Battle of Vuhledar

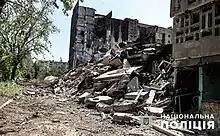
Destroyed buildings in Vuhledar, August 2023

The American Institute for the Study of War (ISW) assessed that between 15 and 23 February, Russian forces continued to launch assaults on Vuhledar, although with no significant territorial changes. The ISW also claimed elements of the 155th Naval Infantry Brigade refused to participate in some assaults. By late February, Russian troops had lost so many tanks and vehicles from the first battle that they shifted towards infantry attacks on the town. Speaking to the "New York Times," Vladislav Bayak, a commander in the 72nd Mechanized Brigade, claimed many Ukrainian counterattacks are done through ambushing the Russian vehicles using drones or waiting until the tanks are within range of Ukrainian anti-tank missiles.